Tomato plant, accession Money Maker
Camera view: bottom (45 deg); turntable rotation: 0 degrees
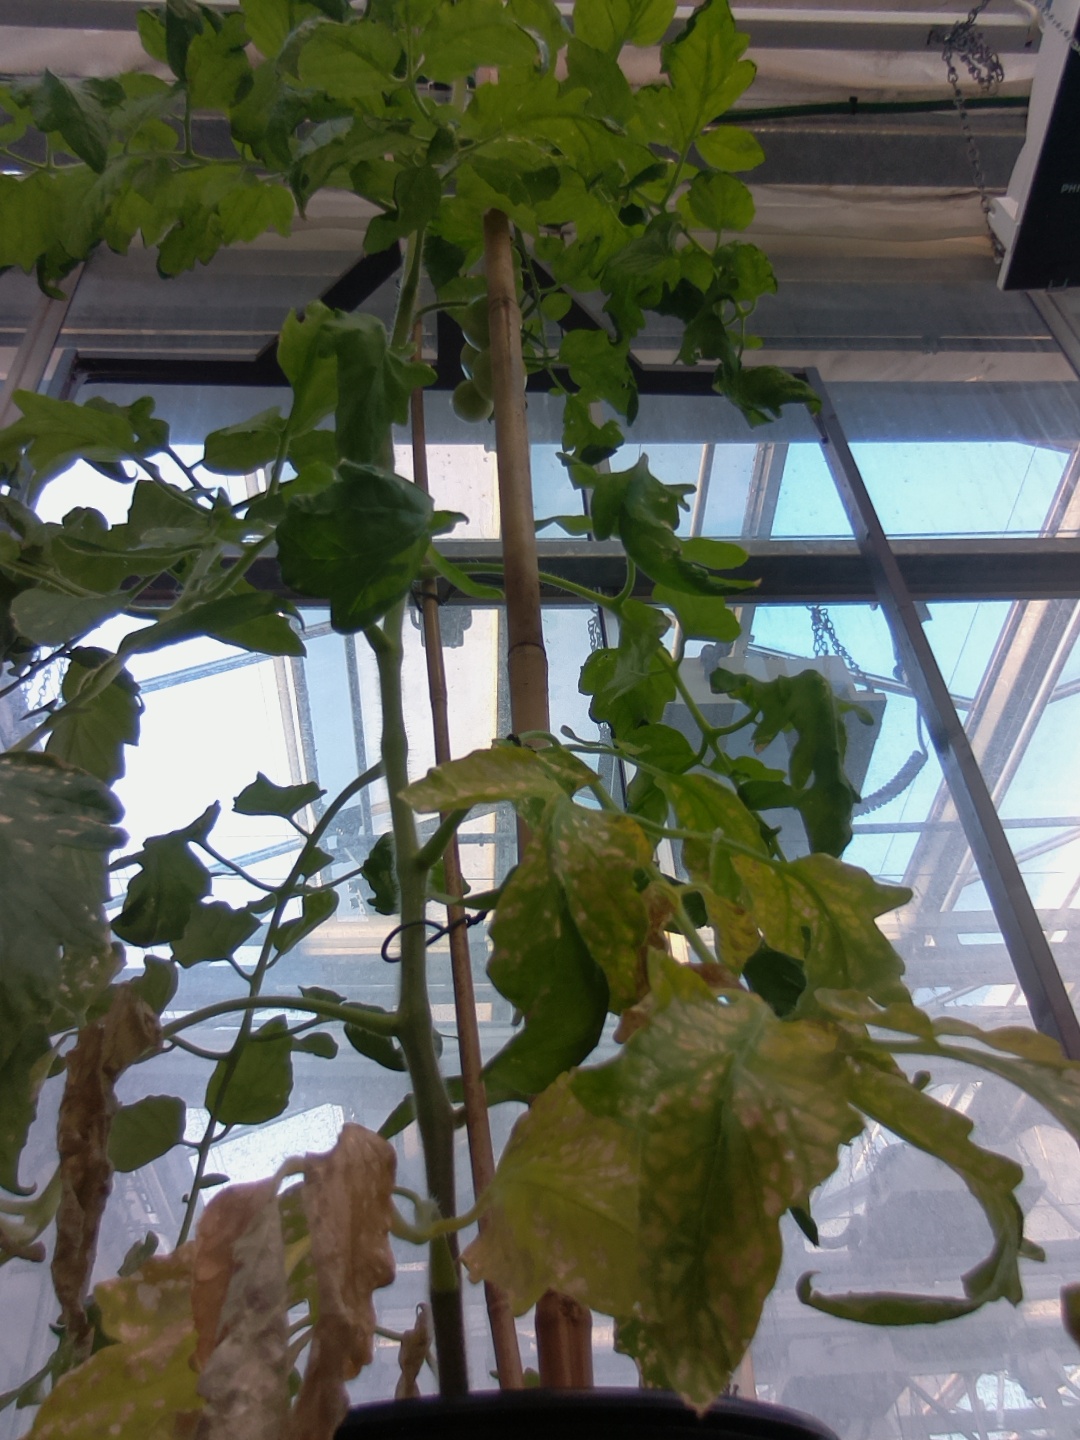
BBCH growth stage 72: 20%-30% of final fruit size